Bill George (labor activist)

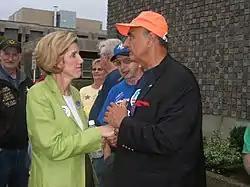
George with Congresswoman Kathy Dahlkemper in 2008.

In 1990, he was elected President of the Pennsylvania AFL–CIO. In that position, he is "unquestionably PA's top labor leader". His election was a contentious one, with hundreds of construction workers who supported George's opponent, Vice Chair Robert McIntyre, leaving the convention hall in protest prior to the vote. At issue was a recently adopted rule allowing convention delegates to carry votes for their own local unions, plus votes for local unions not present; unions had previously been limited to one vote. National president Lane Kirkland sent McIntyre a letter supporting the decision.